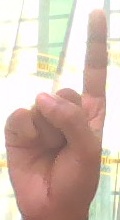
ASL sign: 1